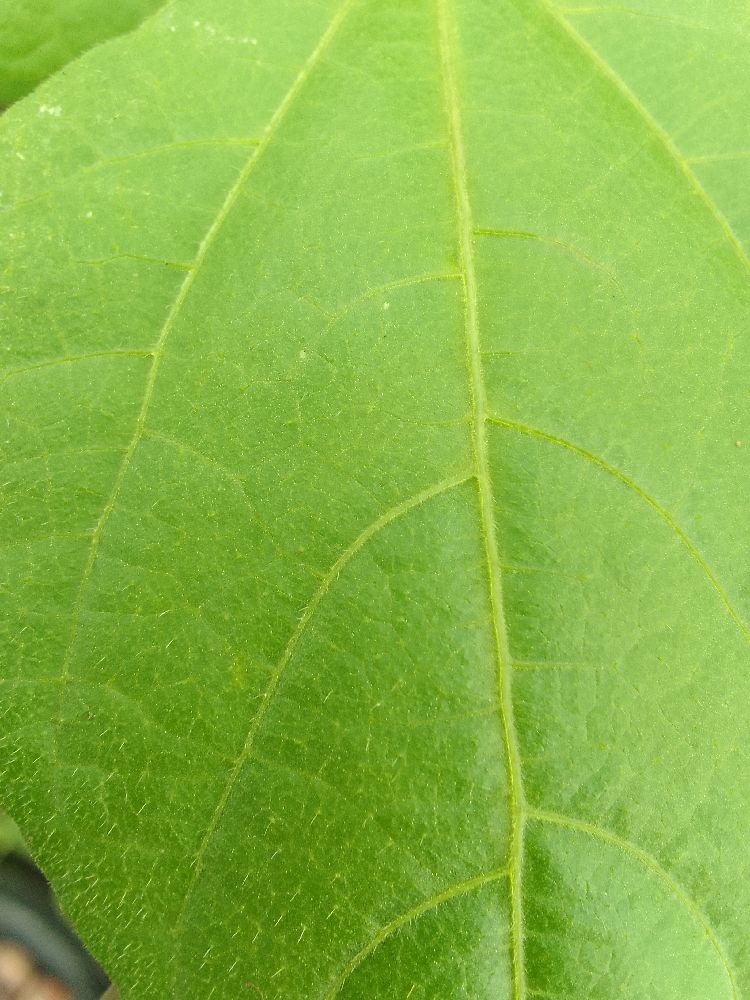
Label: healthy